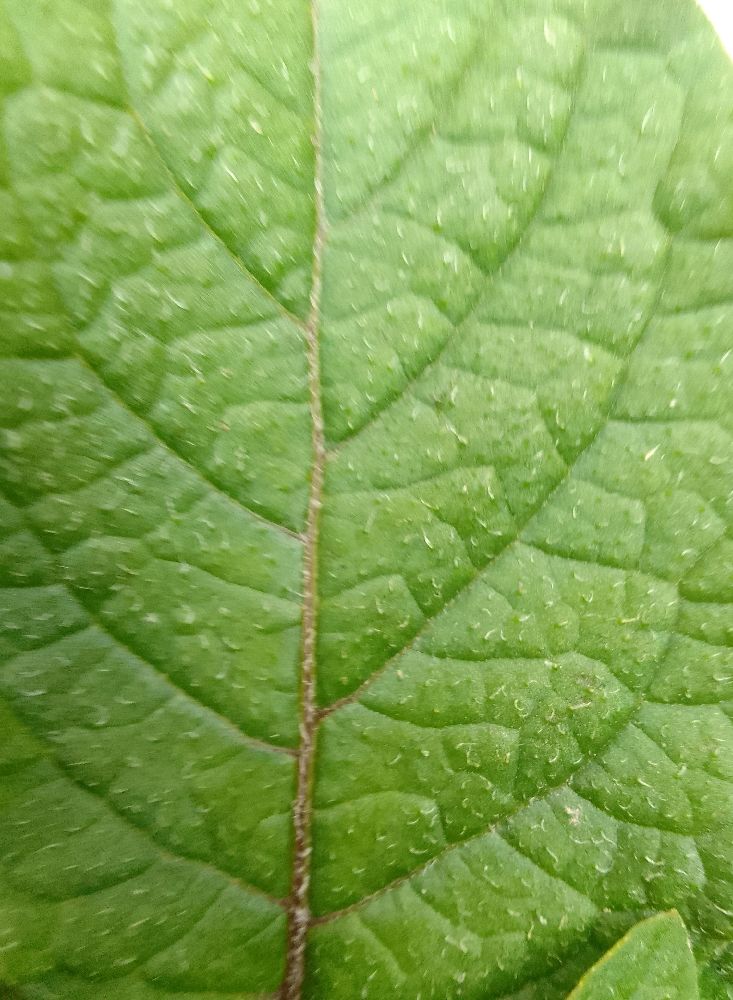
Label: Healthy